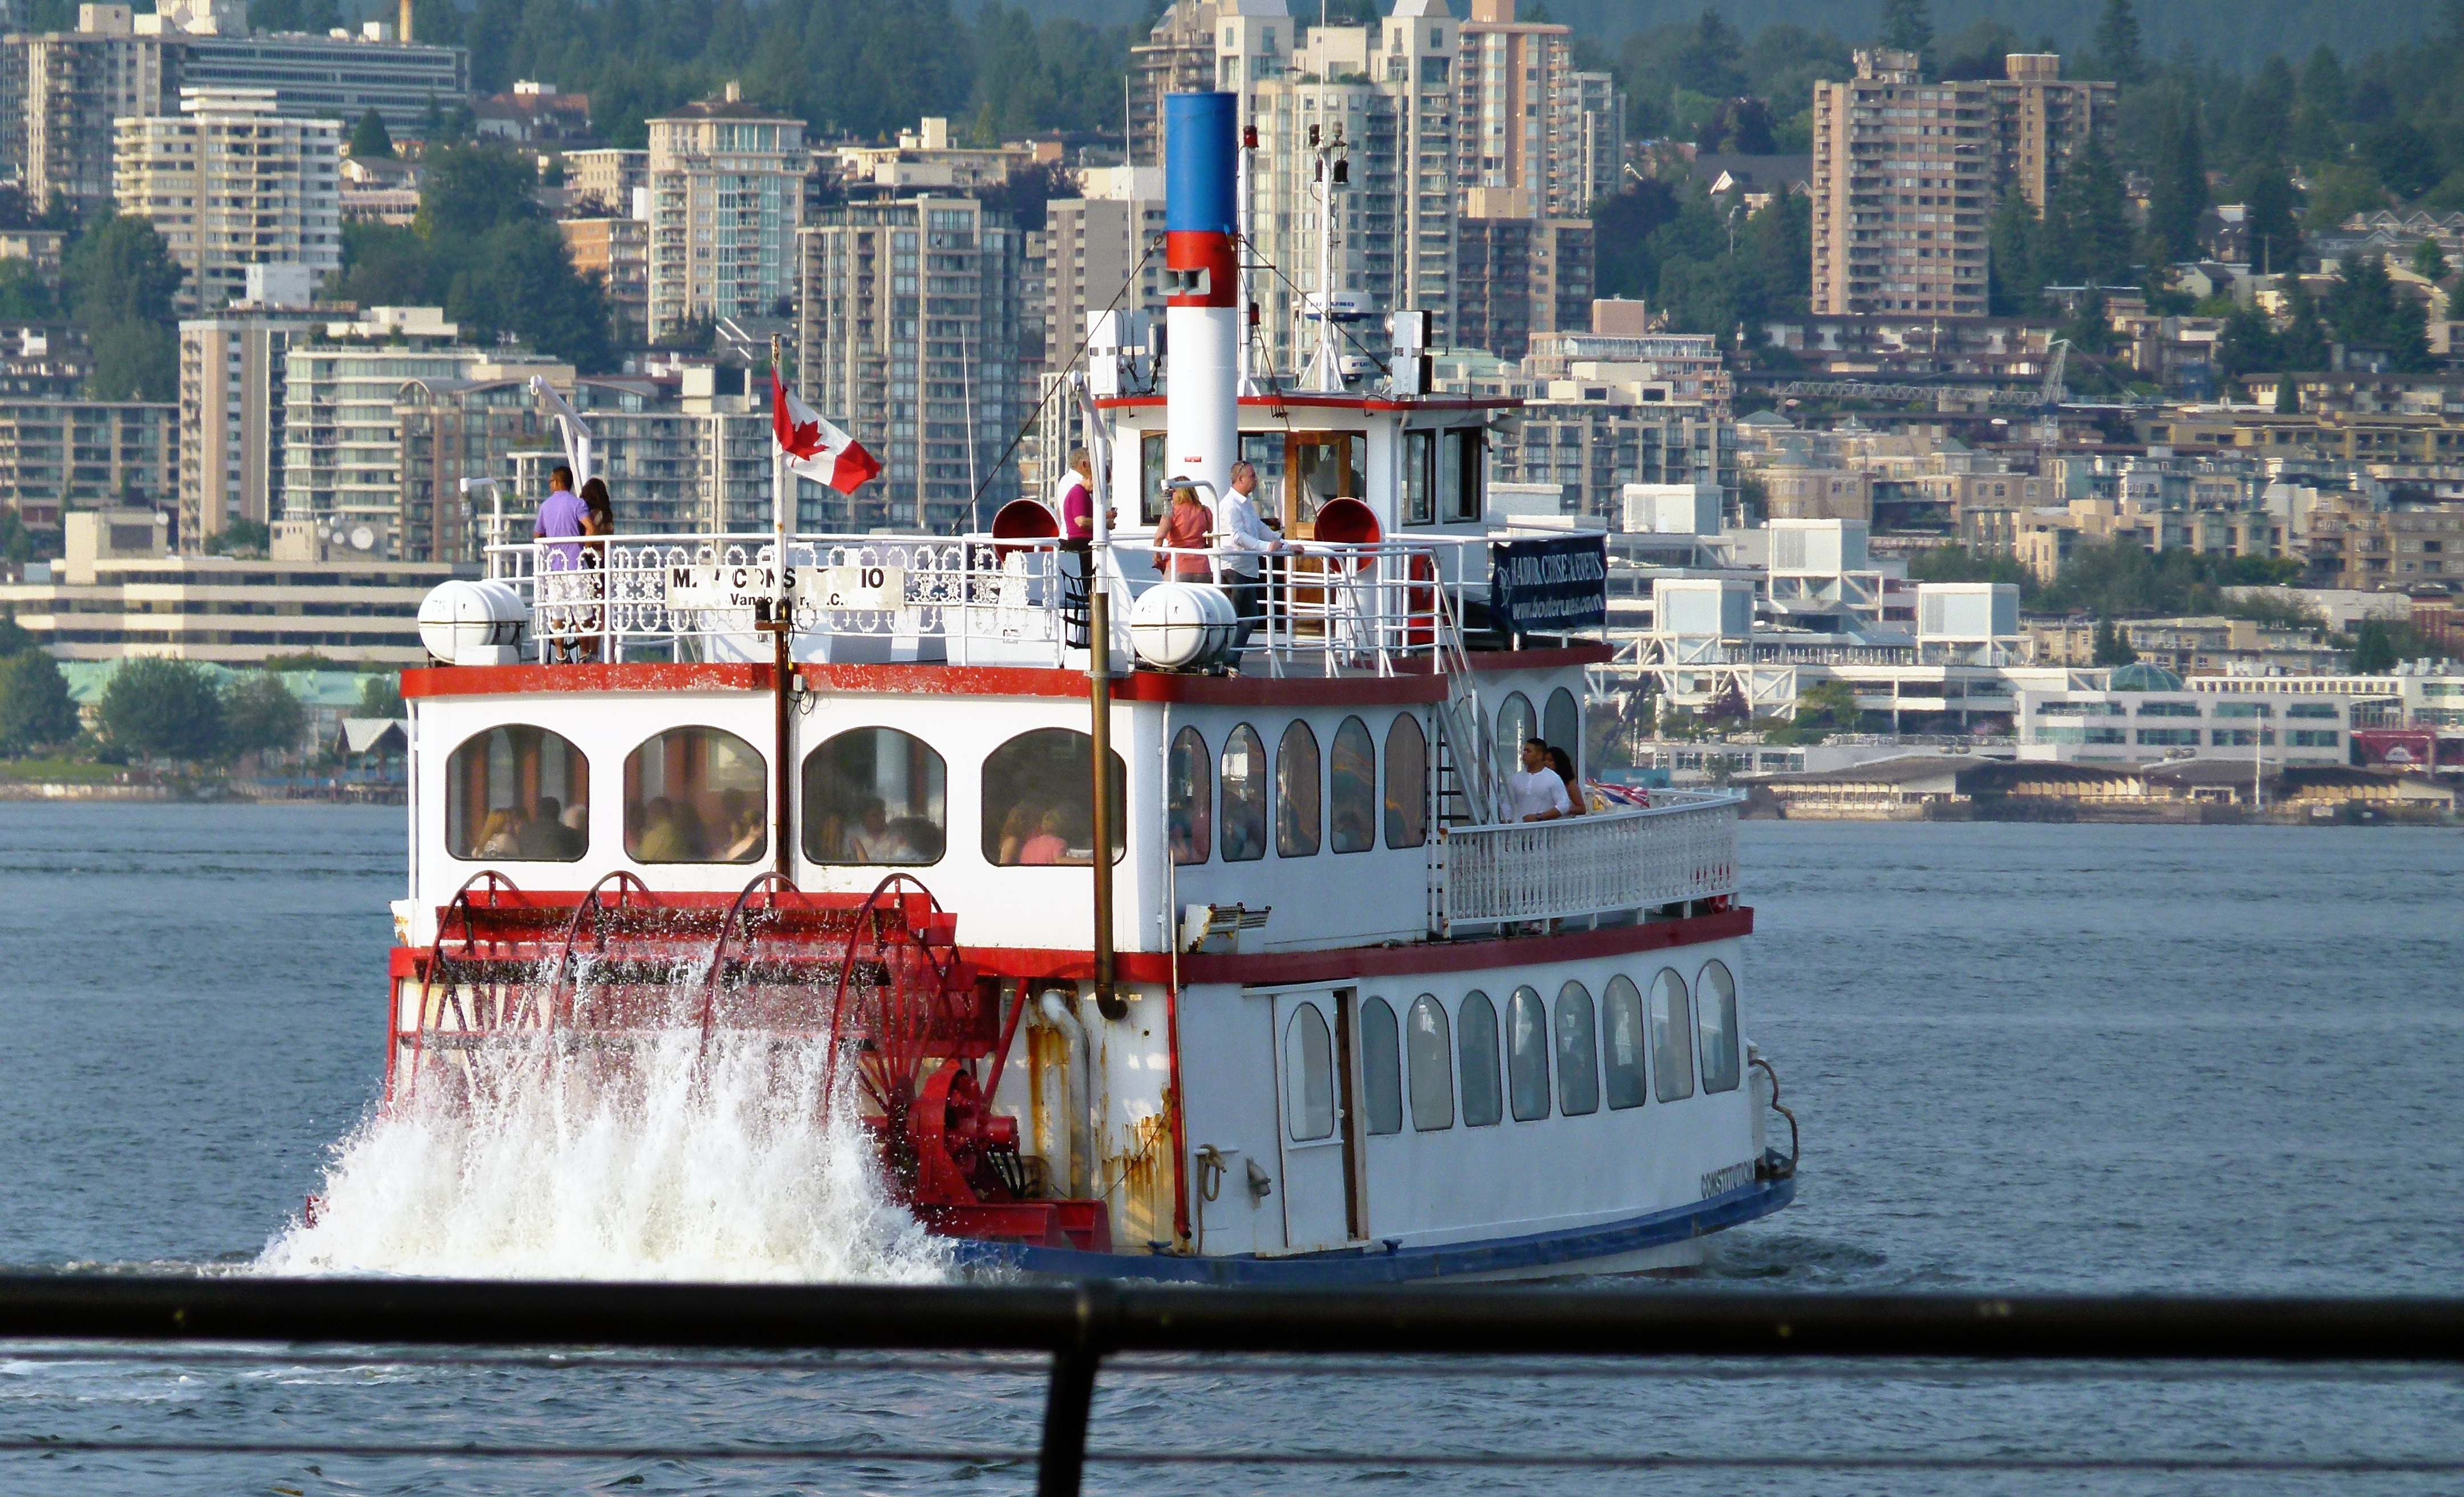
sea, coast, water, boat, skyline, city, river, ship, cityscape, vehicle, vancouver, harbor, waterway, ferry, canada, channel, tourist attraction, pacific, tugboat, watercraft, steamboat, passenger ship, british columbia, false creek, shuffle boat